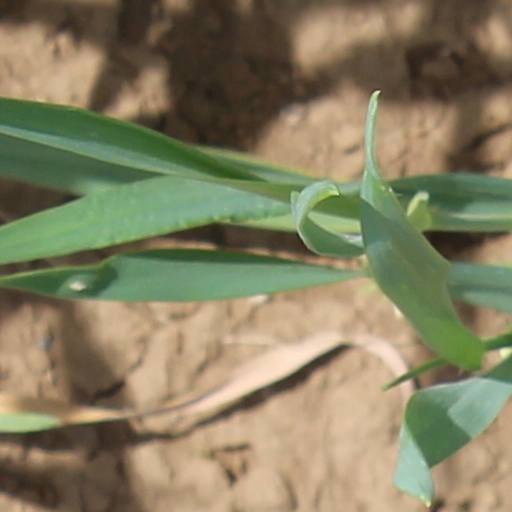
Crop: wheat